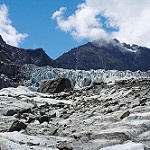
Scene: Outdoor